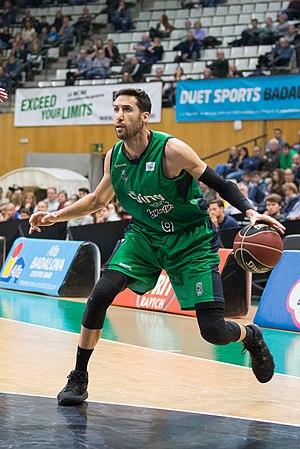
Sergi Vidal, né le 9 avril 1981, à Badalone, en Espagne, est un joueur espagnol de basket-ball. Il évolue au poste d'ailier.